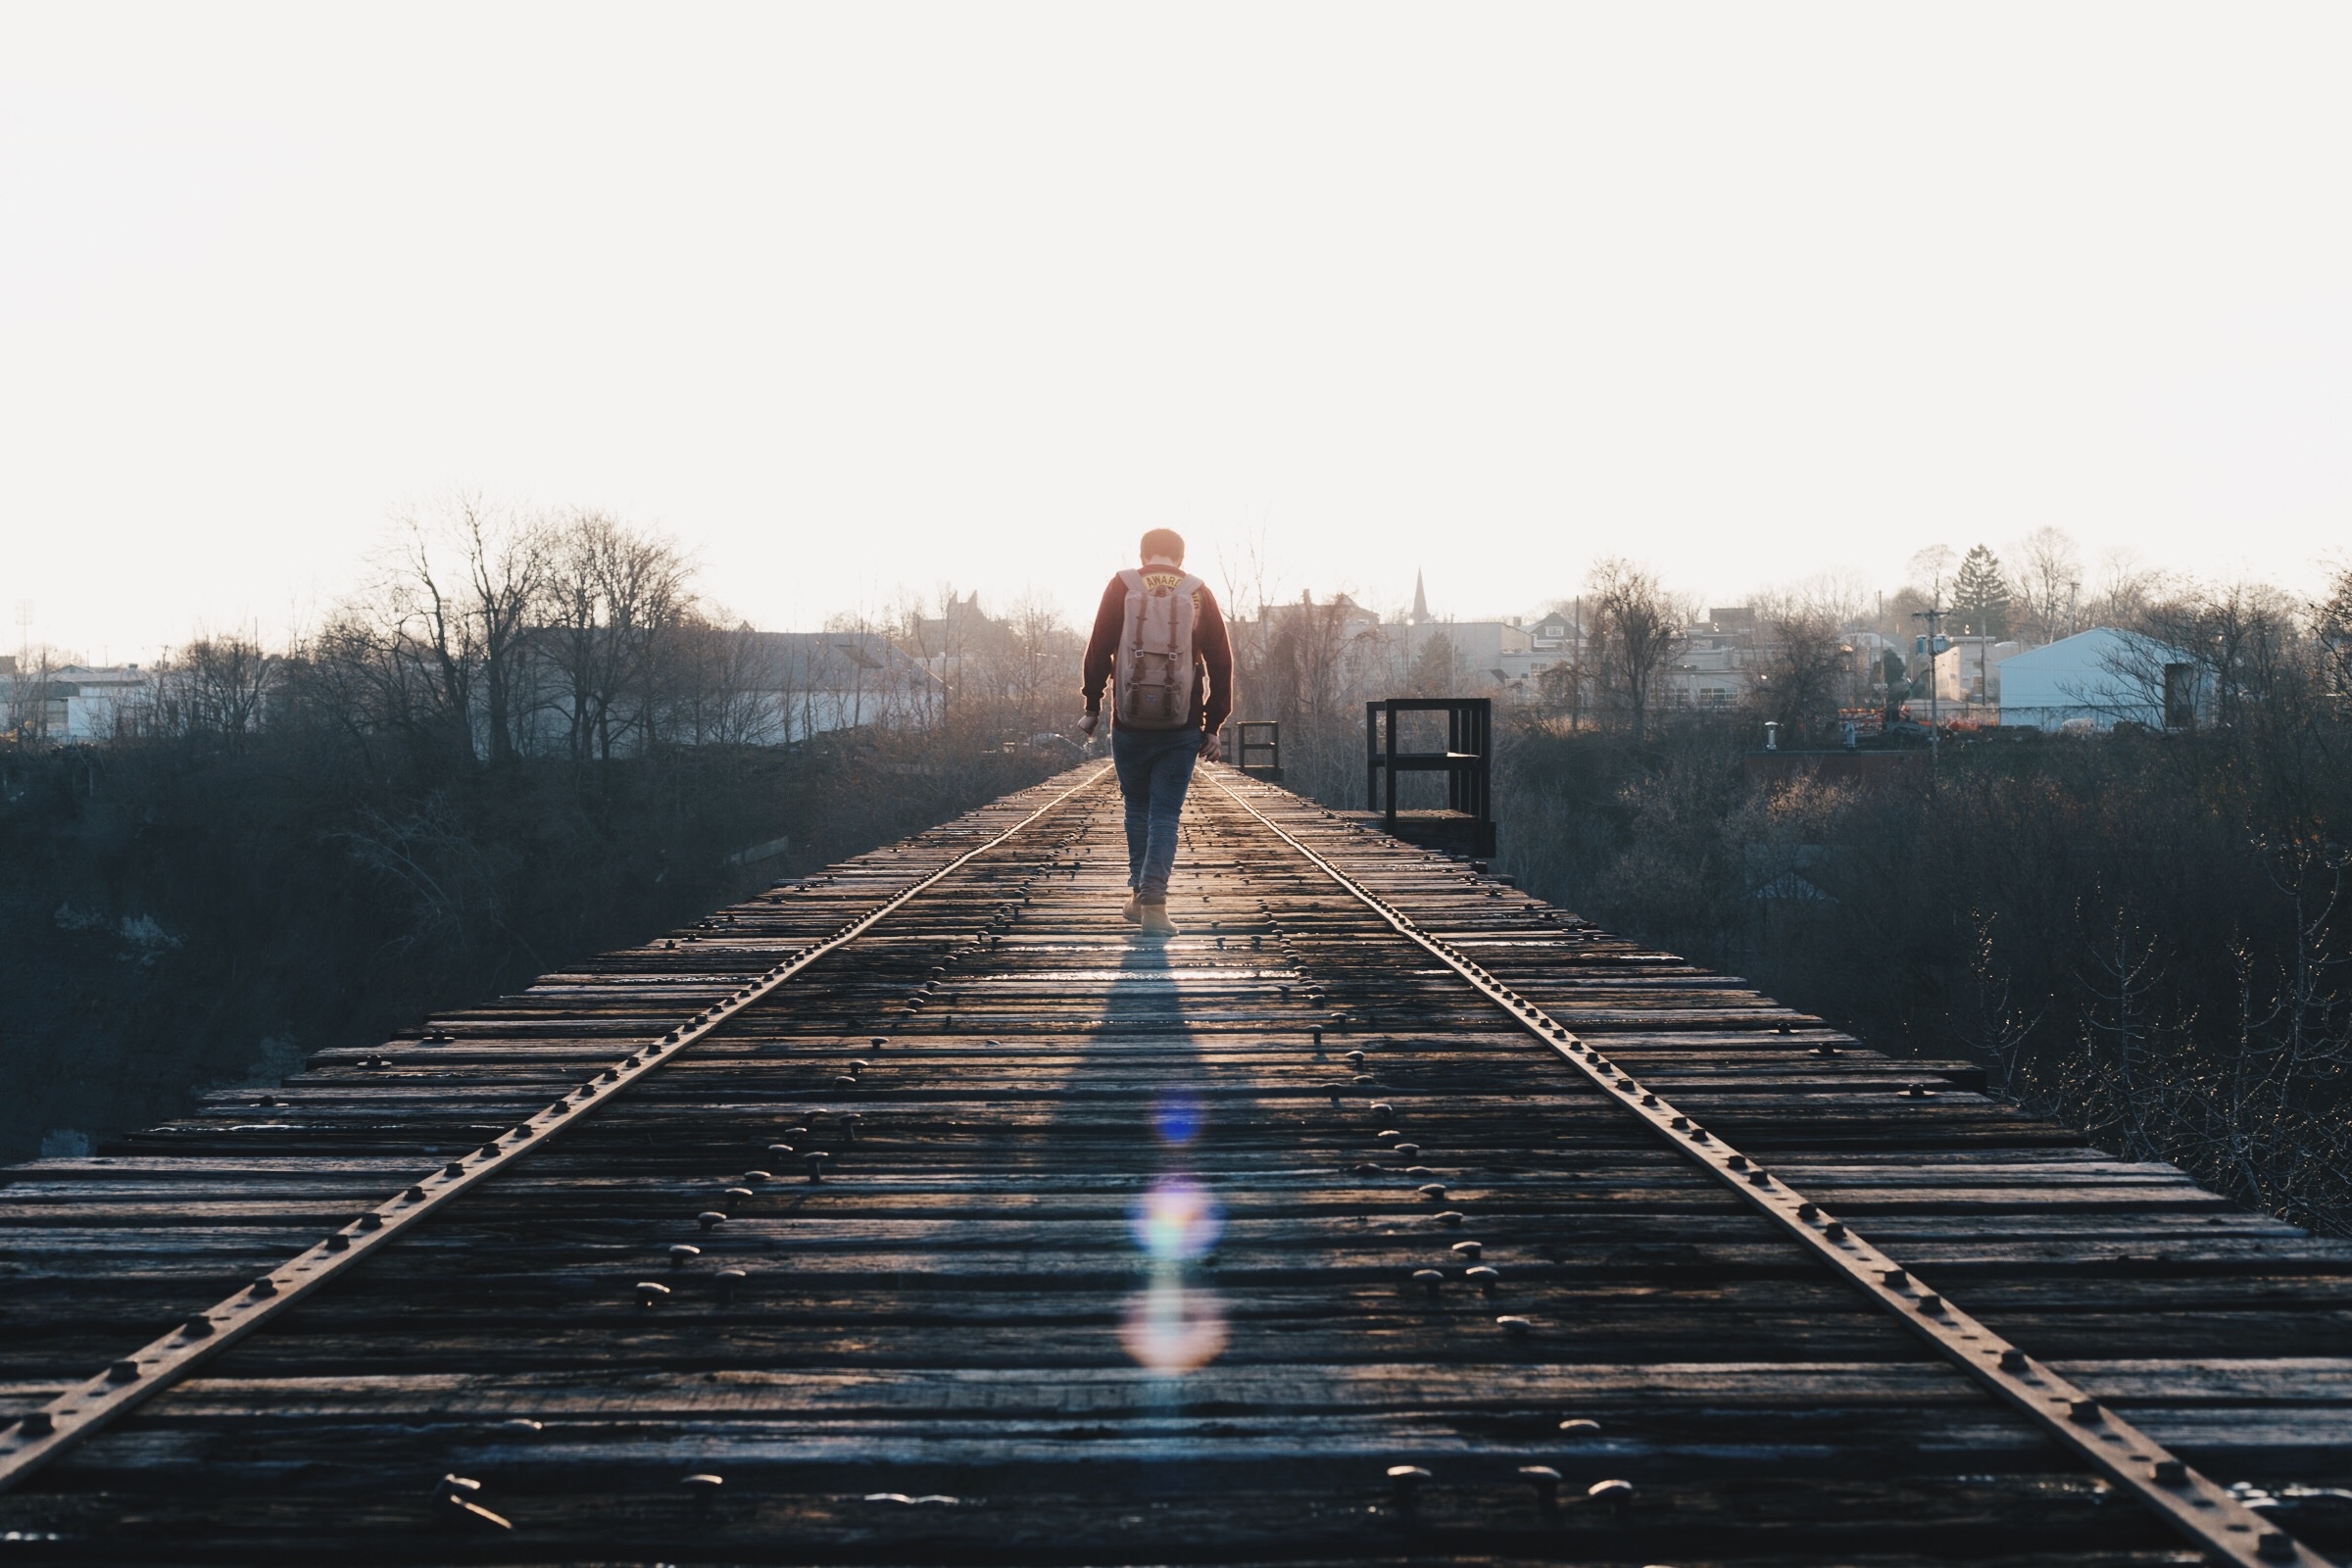
man, walking, person, winter, track, sunset, bridge, sunlight, morning, alone, walkway, transport, evening, freedom, atmospheric phenomenon